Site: brandenburg
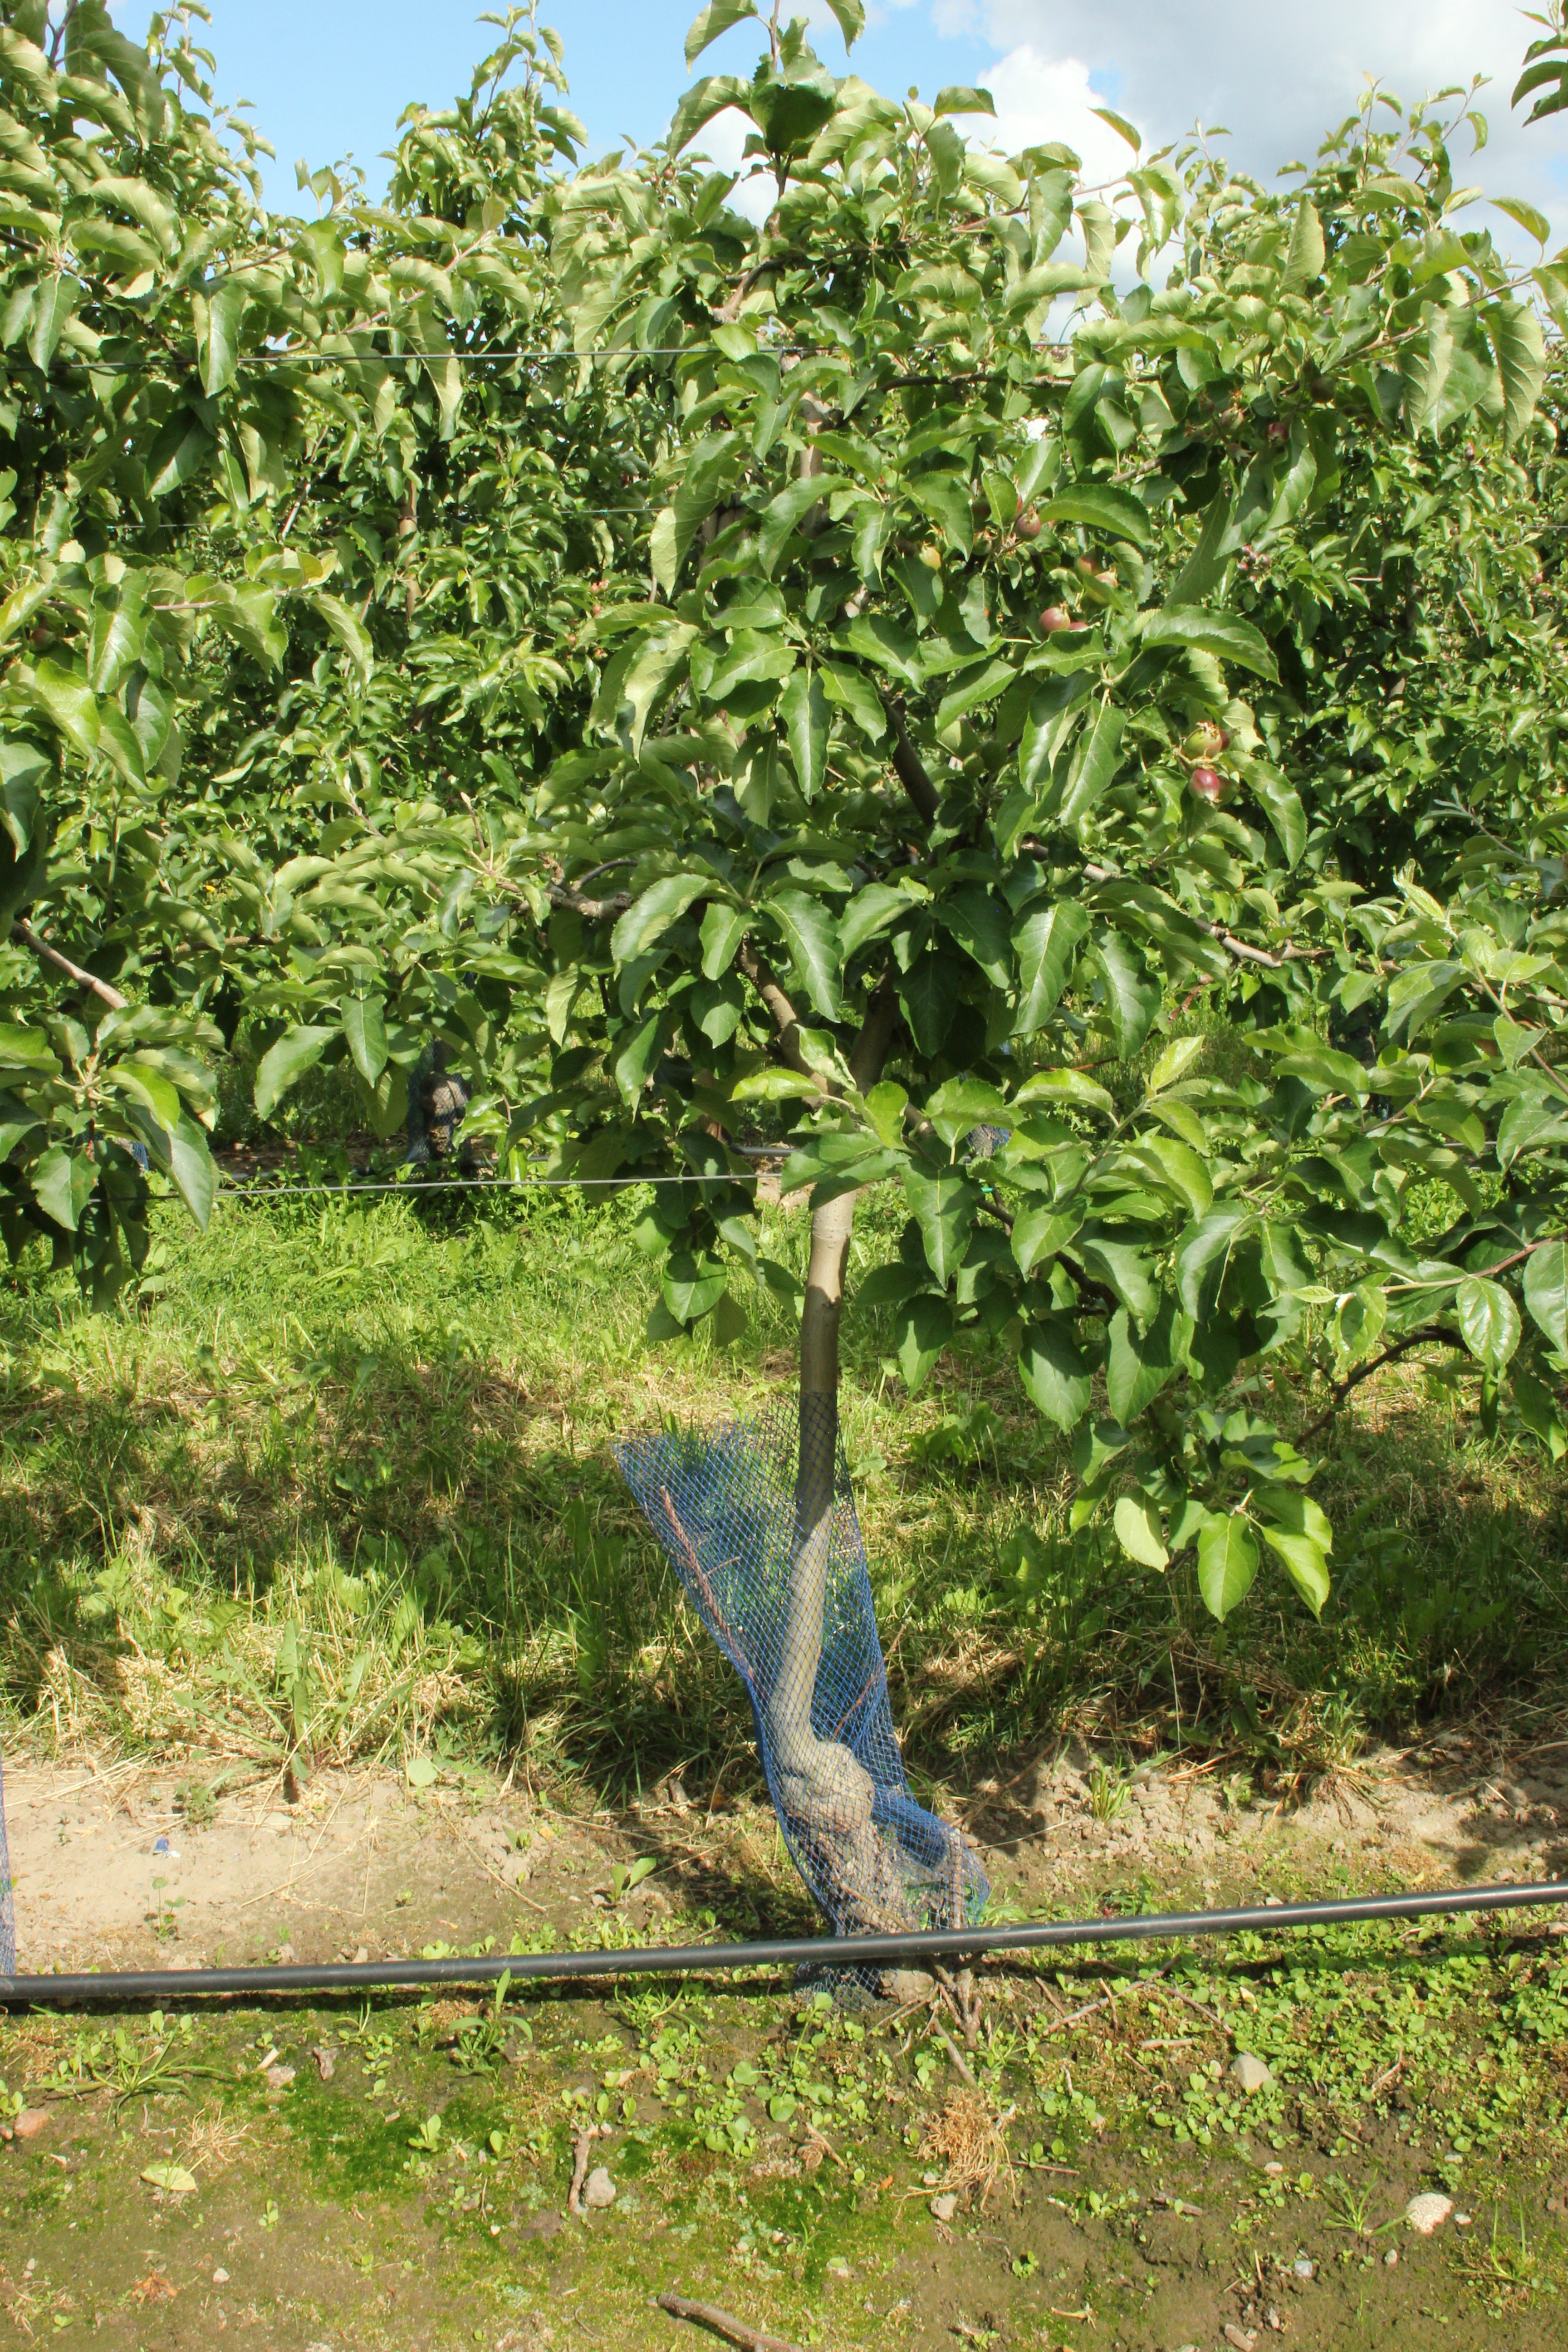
Growth stage (BBCH 72): Development of fruit